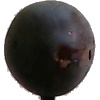
Label: Plum 3